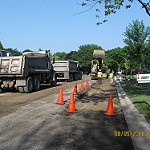
Scene: Outdoor